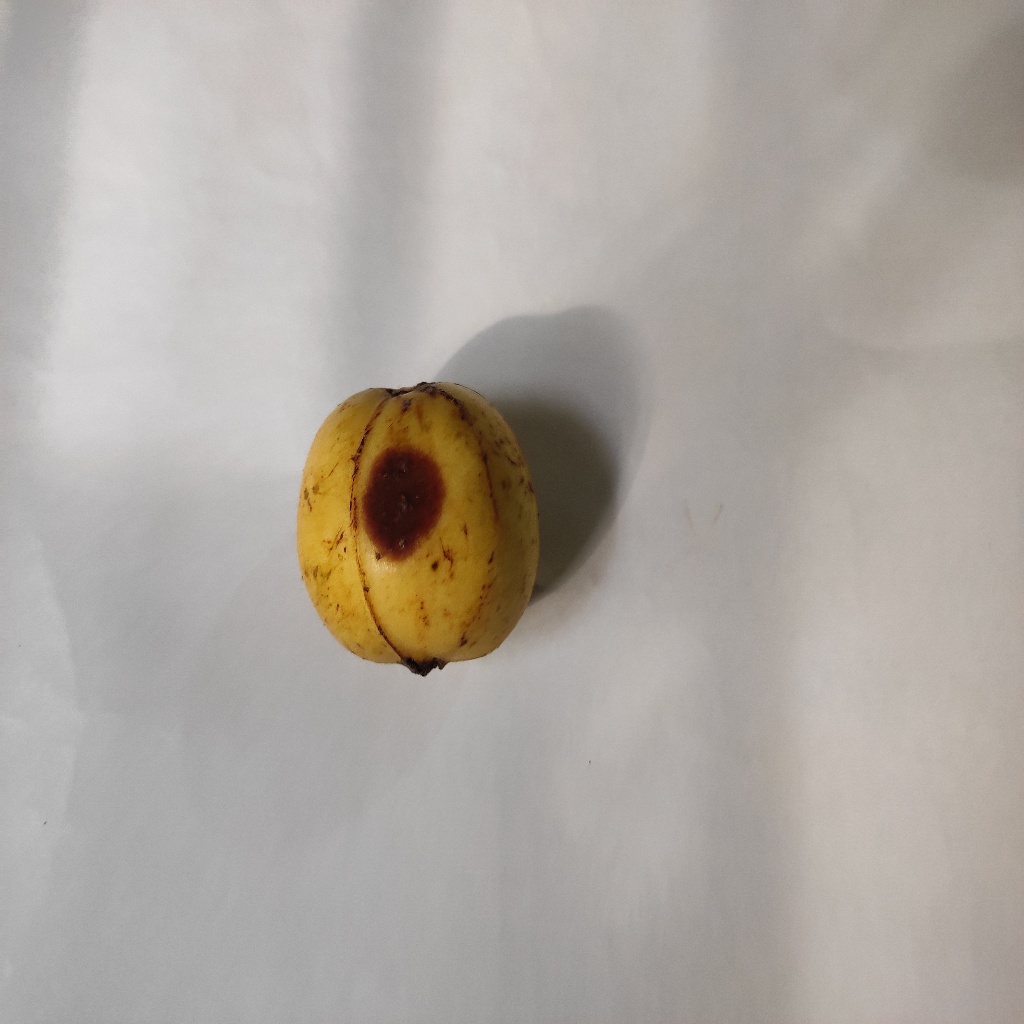
Crop: guava
Quality class: Defect